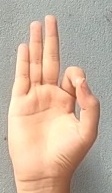
ASL sign: F